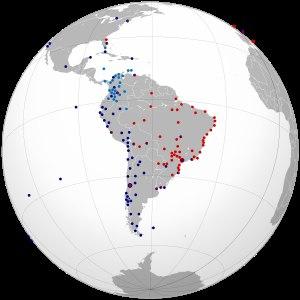
LATAM Airlines Group ou LATAM Airlines est le nom du groupe formé en 2010 à la suite de la fusion des compagnies aériennes chilienne LAN Airlines et brésilienne TAM Linhas Aéreas. De par la taille de sa flotte et le nombre de passagers transportés, LATAM Airlines est la plus grande compagnie aérienne d'Amérique du Sud.